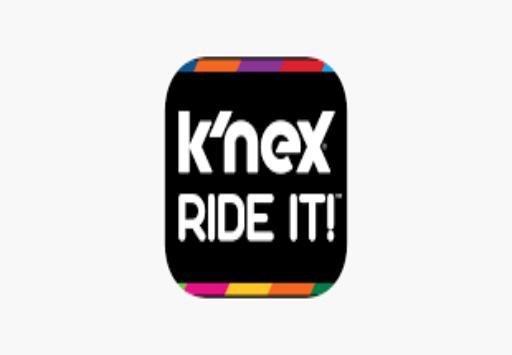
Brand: k'nex
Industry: Electronic